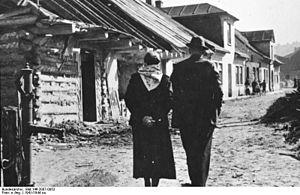
L'abréviation IG Farben désigne la société allemande fondée le 1ᵉʳ janvier 1925 sous le nom de IG-Farbenindustrie AG. Une « petite IG », par opposition à l’IG de 1925, a été fondée en 1905 par rapprochement concerté des sociétés chimiques BASF, Bayer et Agfa. Un conseil de gestion commun fut créé, mais chacune des sociétés conserva son identité propre.